President of Somaliland

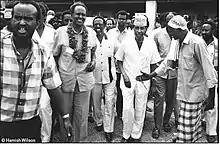
The outgoing president, Abdirahman Ahmed Ali Tuur, leaves the hall alongside newly elected president, Muhammad Haji Ibrahim Egal. Tuur is being congratulated by an elder man on his decision to accept the outcome of the election and stand down peacefully after several days intense debate and negotiation.

The first president of Somaliland was Abdirahman Ahmed Ali Tuur, one of the leaders of the Somali National Movement (SNM), who took office on 7 June 1991, weeks after Somaliland was declared a republic. Since then the office has been held by four further people: Muhammad Haji Ibrahim Egal, Dahir Riyale Kahin, Ahmed Mohamed Mohamoud, and Muse Bihi Abdi.